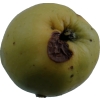
Label: Apple 13